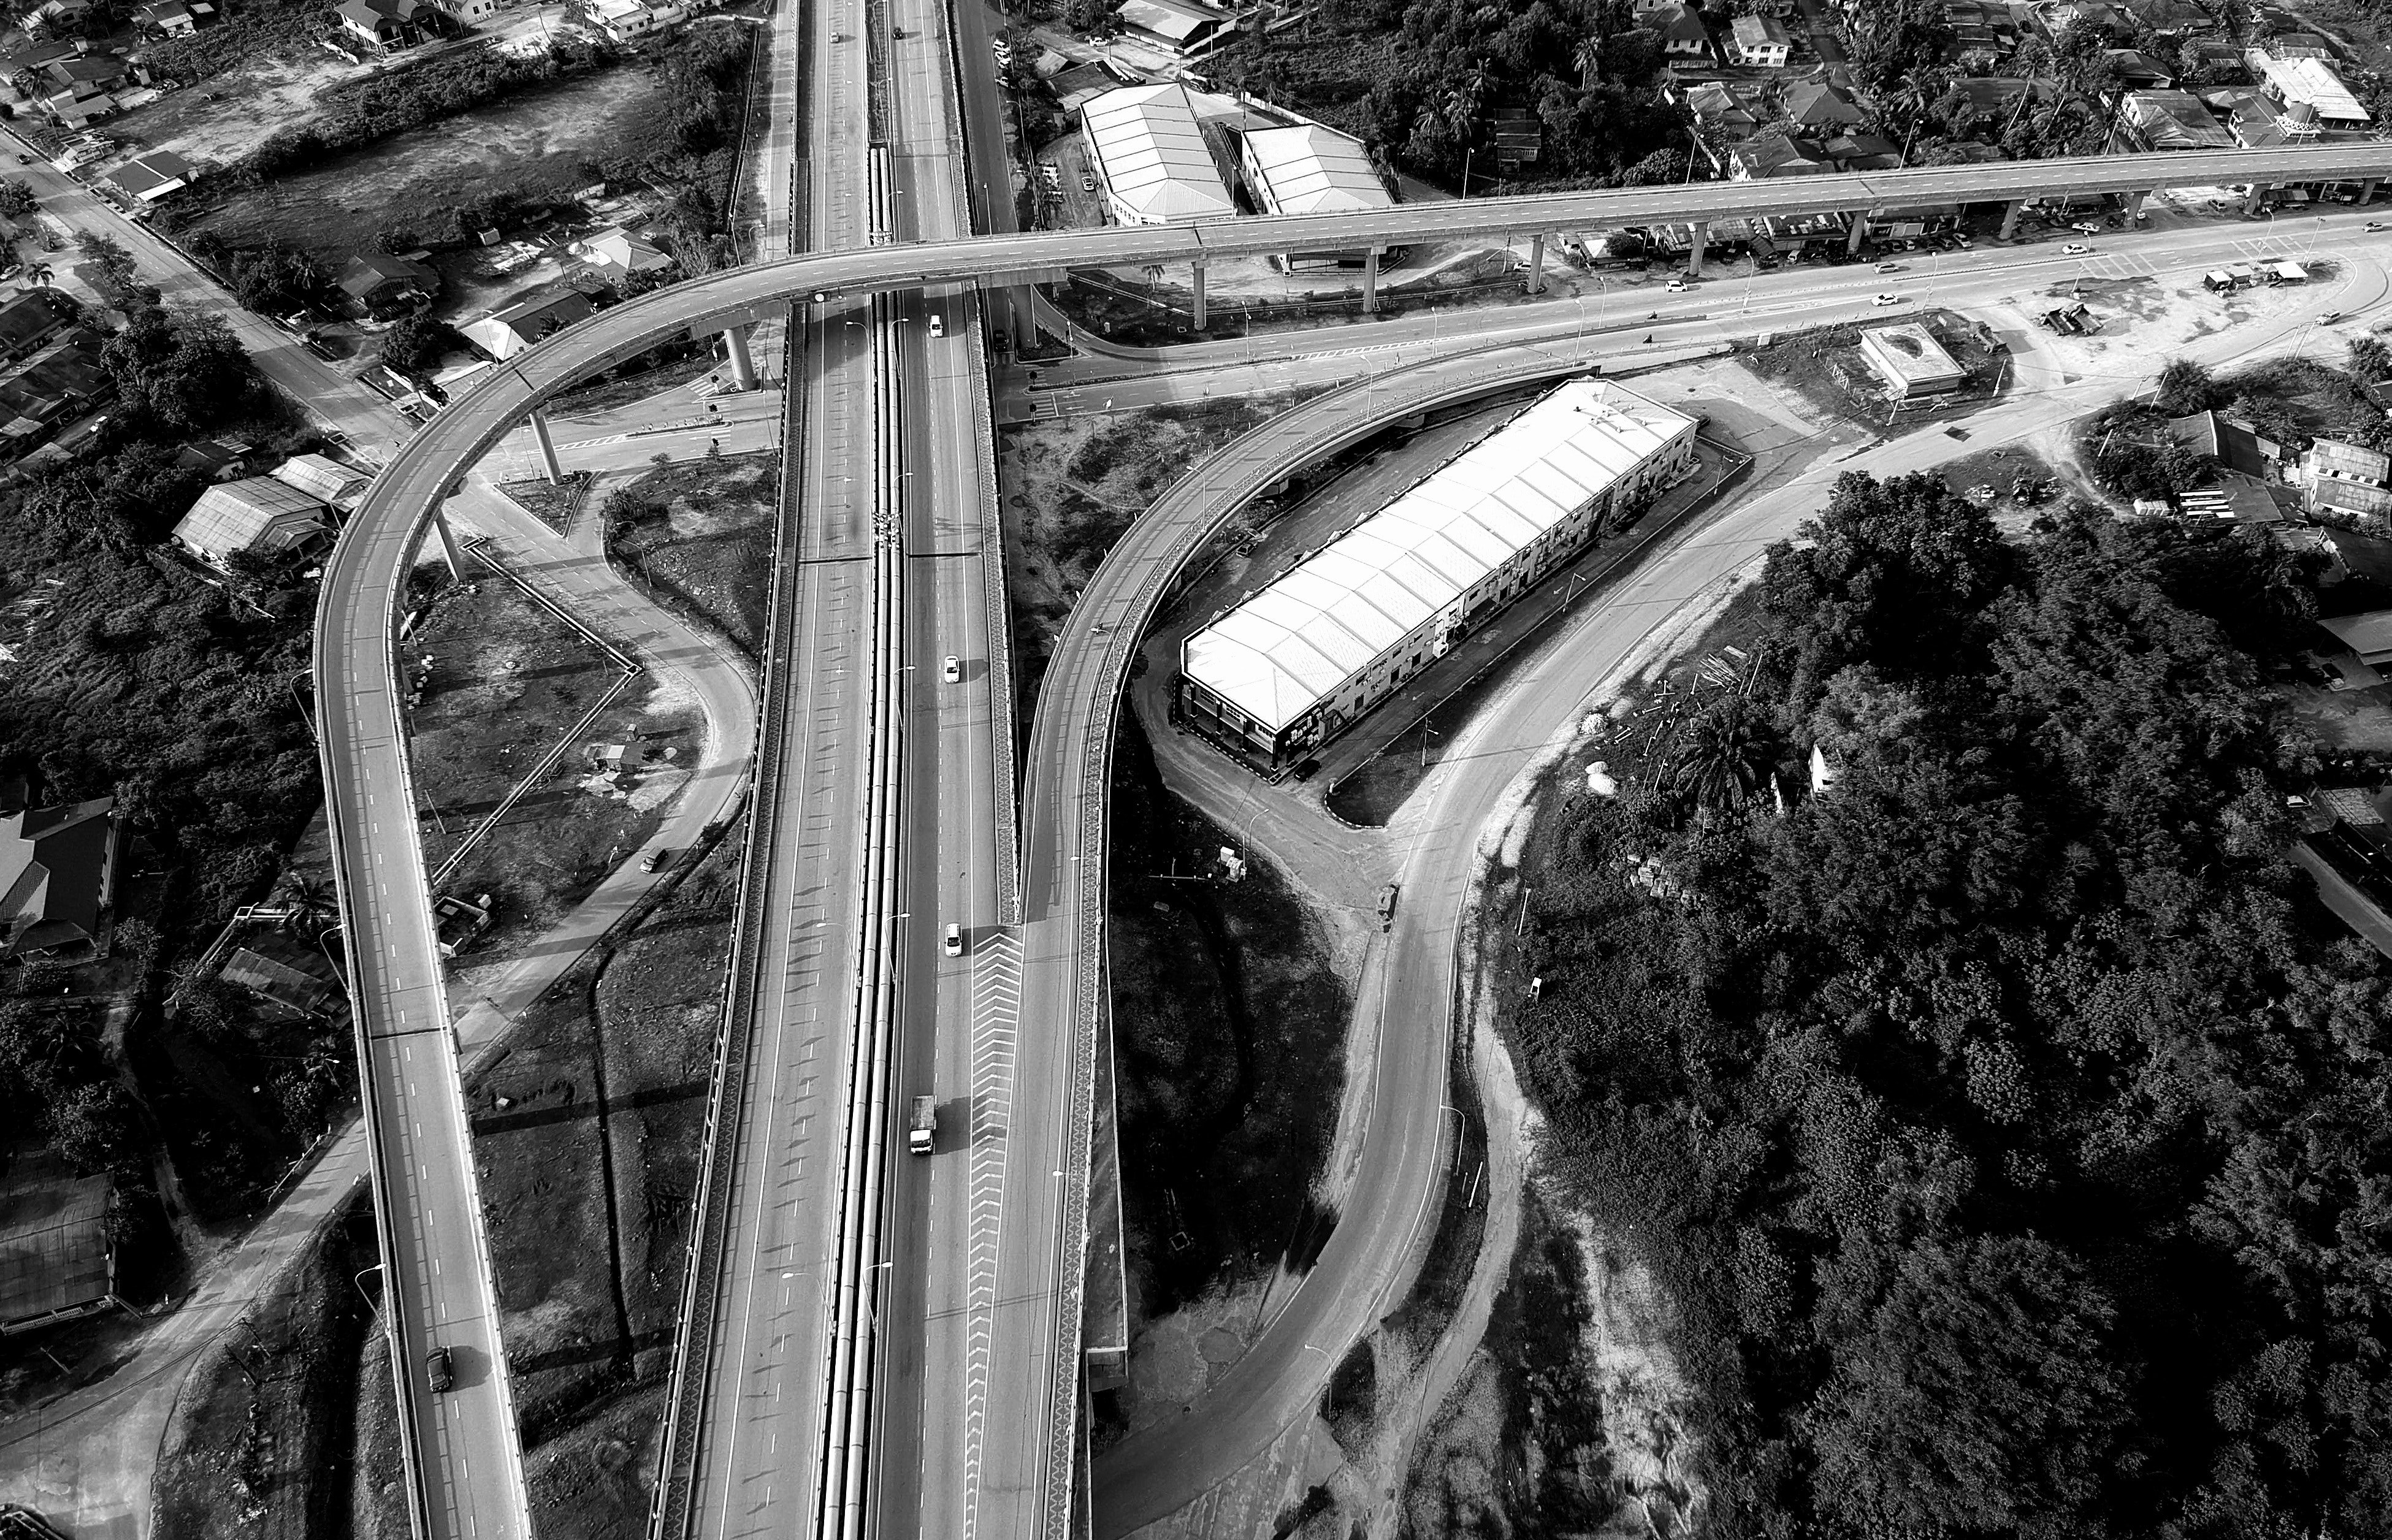
transport, aerial photography, junction, black and white, infrastructure, photography, thoroughfare, architecture, road, monochrome, overpass